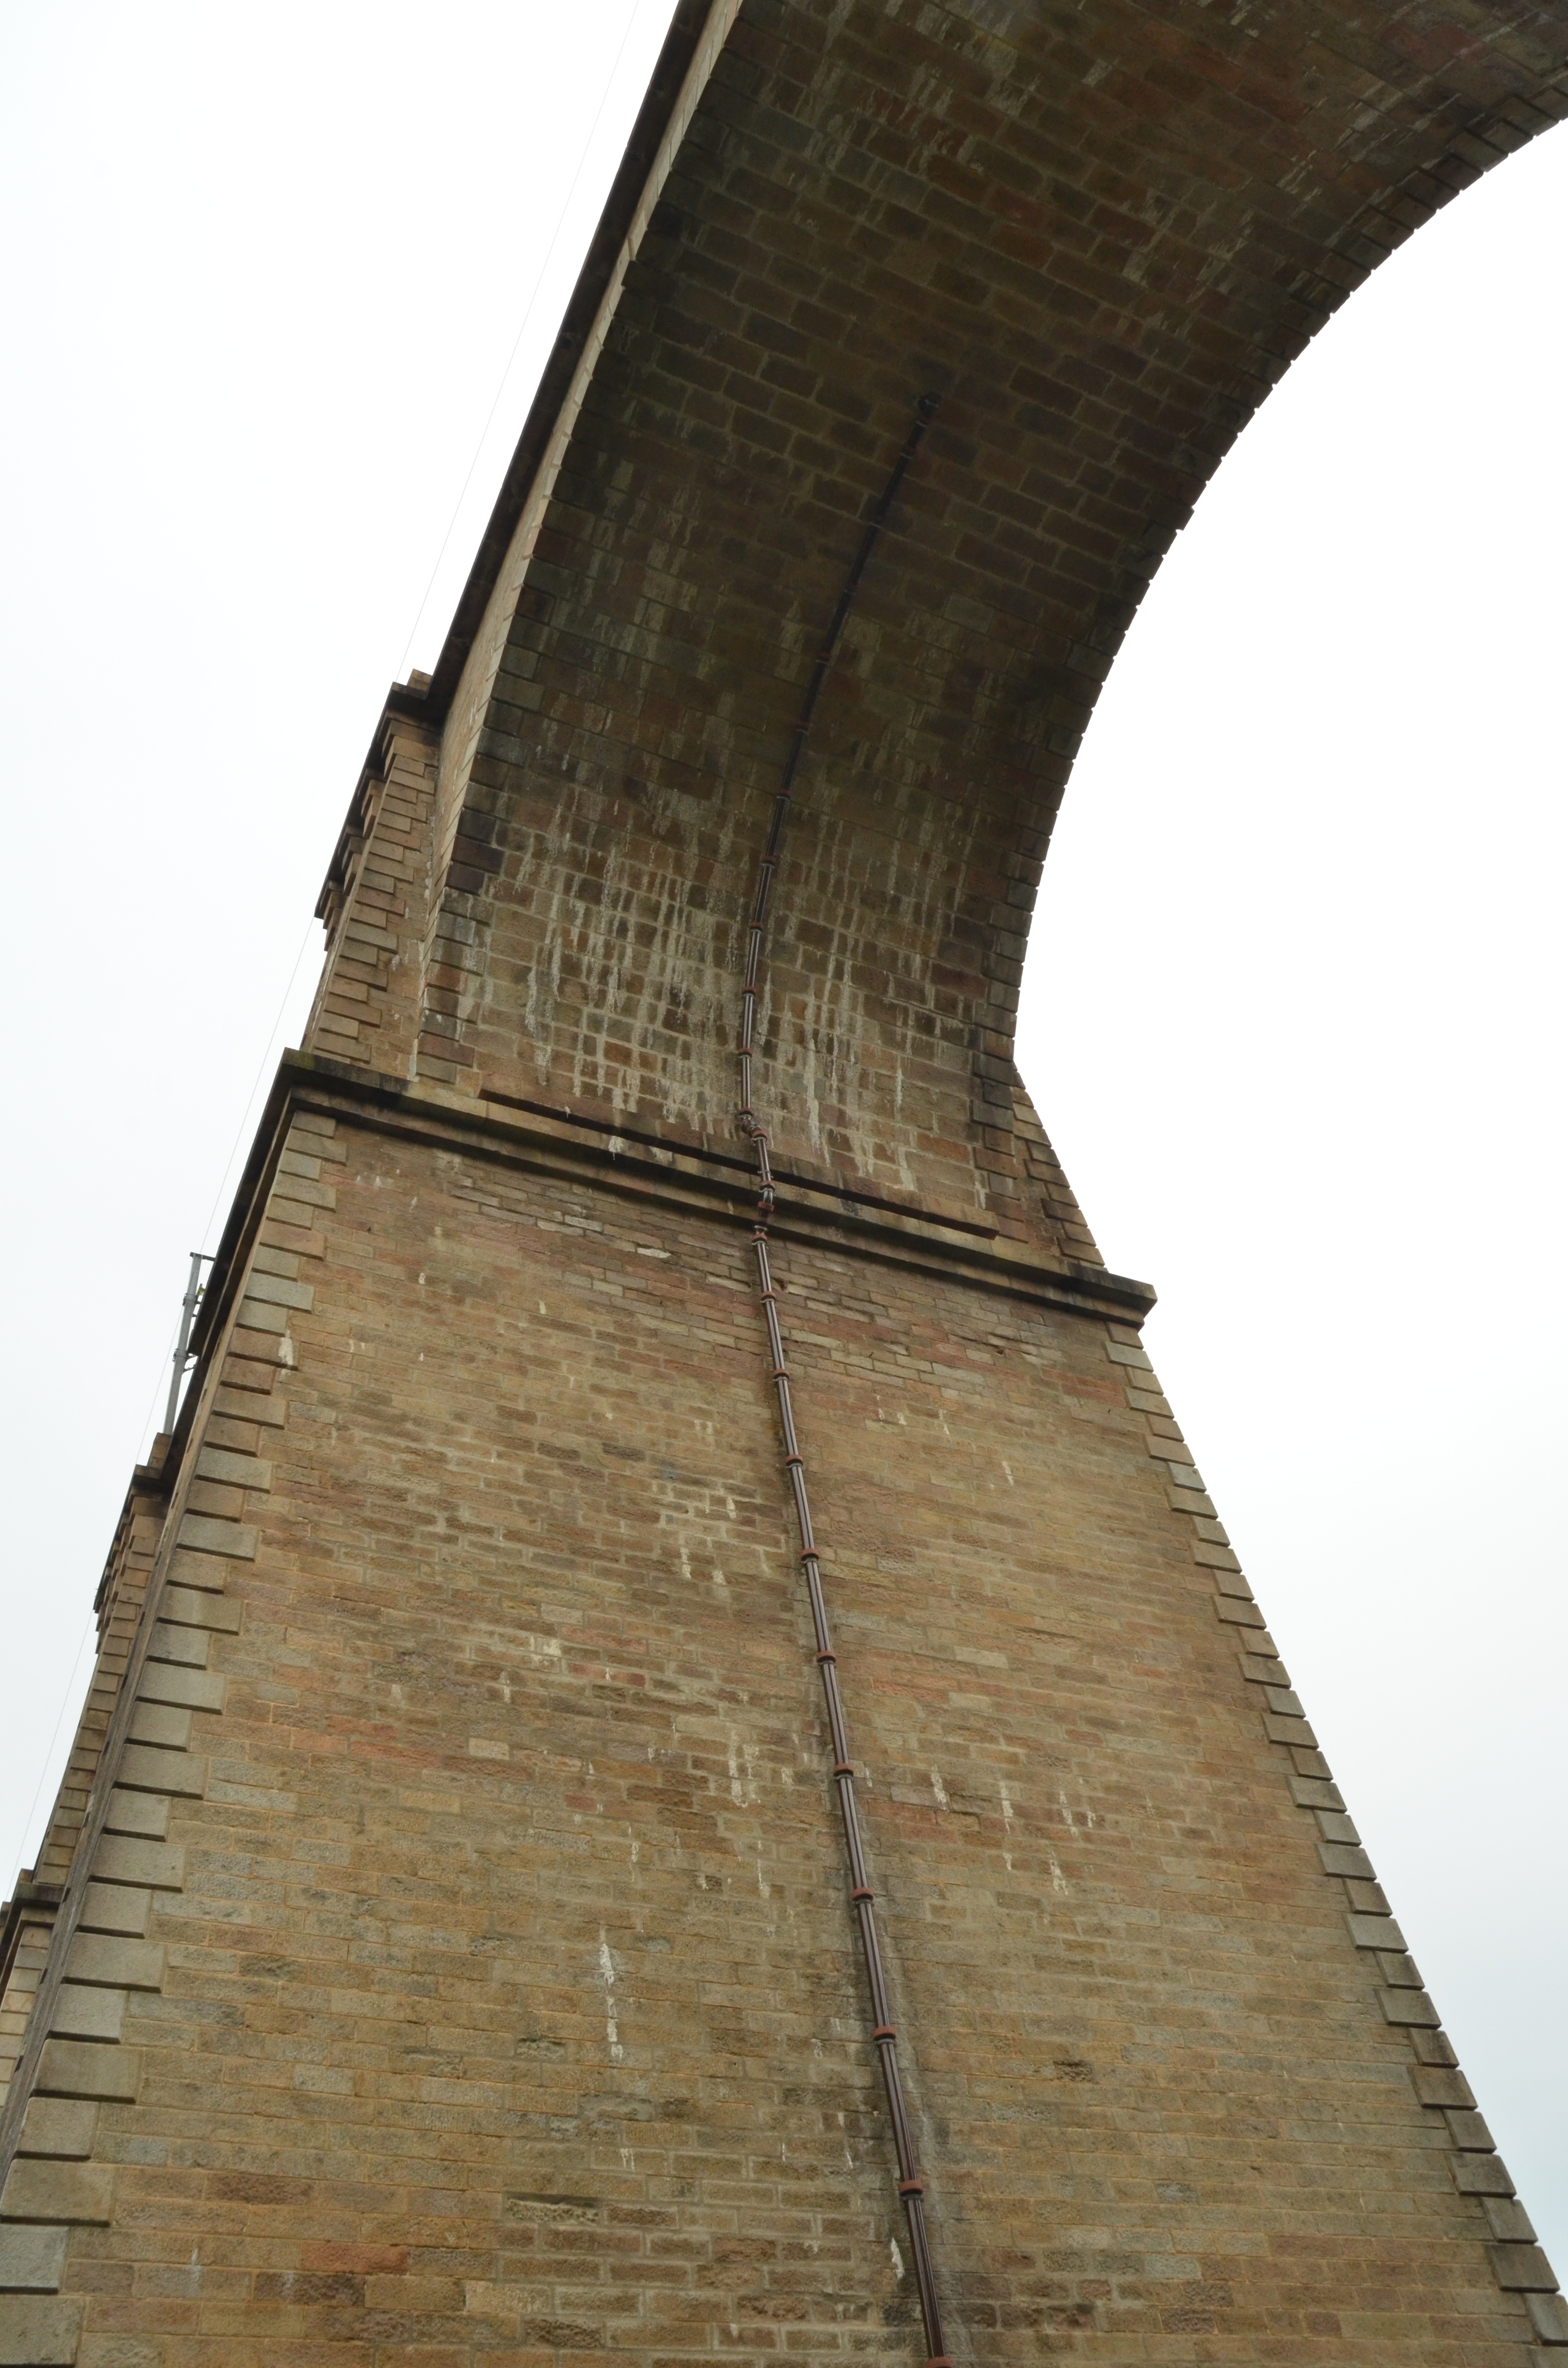
architecture, structure, wood, bridge, roof, building, train, stone, monument, france, arch, column, tower, landmark, facade, port, arc, brittany, railway bridge, morlaix, ancient history